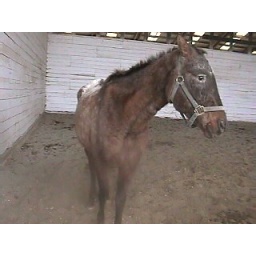
apaches golden eagle 8 yr mare in foal